Bhai Mati Das

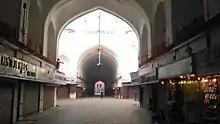
Inside view of Red Fort at Chandni Chowk, Delhi

In 1675 the Guru was summoned by Emperor Aurangzeb to Delhi to convert to Islam. Aurangzeb was very happy that all he had to do was convert one man and the rest of the Hindus from Kashmir, Kurukshetra, Hardwar, and Beneras would follow suit. The Guru left for Delhi on his own accord but was arrested at Malikpur Rangharan near Ropar. While the Guru was traveling towards Delhi his company at this time consisted of his most devoted Sikhs including Bhai Dayala, Bhai Udai, and Bhai Jaita (Rangretta) as well as Bhai Mati Das and Bhai Sati Das. After visiting a few places where large crowds of devotees had gathered the Guru sent Bhai Jaita and Bhai Udai to Delhi to scout ahead and report back to him and to Anandpur as well.